Henry Slesar

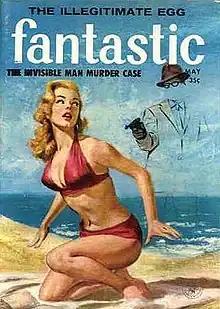
Slesar's novelette "The Invisible Man Murder Case" took the cover of the May 1958 issue of "Fantastic"

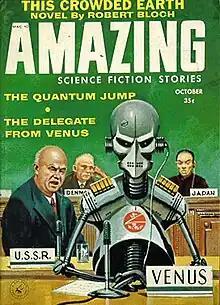
Slesar's "The Delegate from Venus" was the cover story of the October 1958 issue of "Amazing Stories"

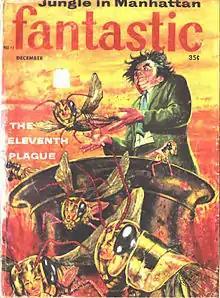
Slesar's novelette "The Eleventh Plague" took the cover of the December 1958 issue of "Fantastic"

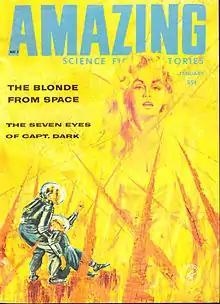
Slesar's "The Blonde from Space" was the cover story of the January 1959 issue of "Amazing Stories"

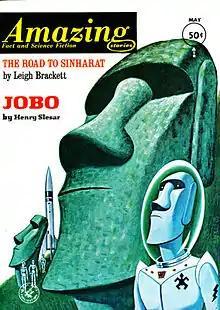
Slesar's novella "Jobo" took the cover of the May 1963 issue of "Amazing Stories"

Most of the teleplays written for "Alfred Hitchcock Presents" were based on Slesar's own stories.